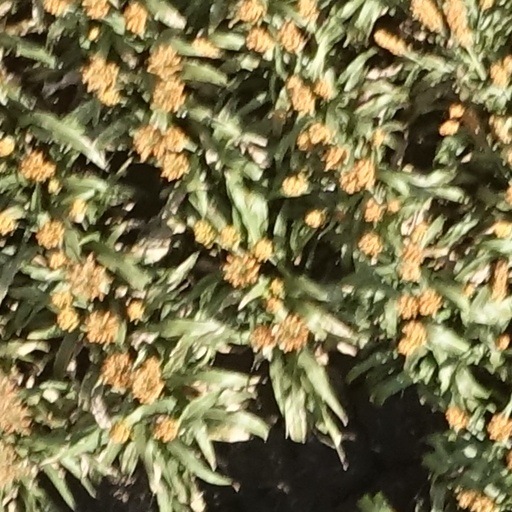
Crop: sorghum